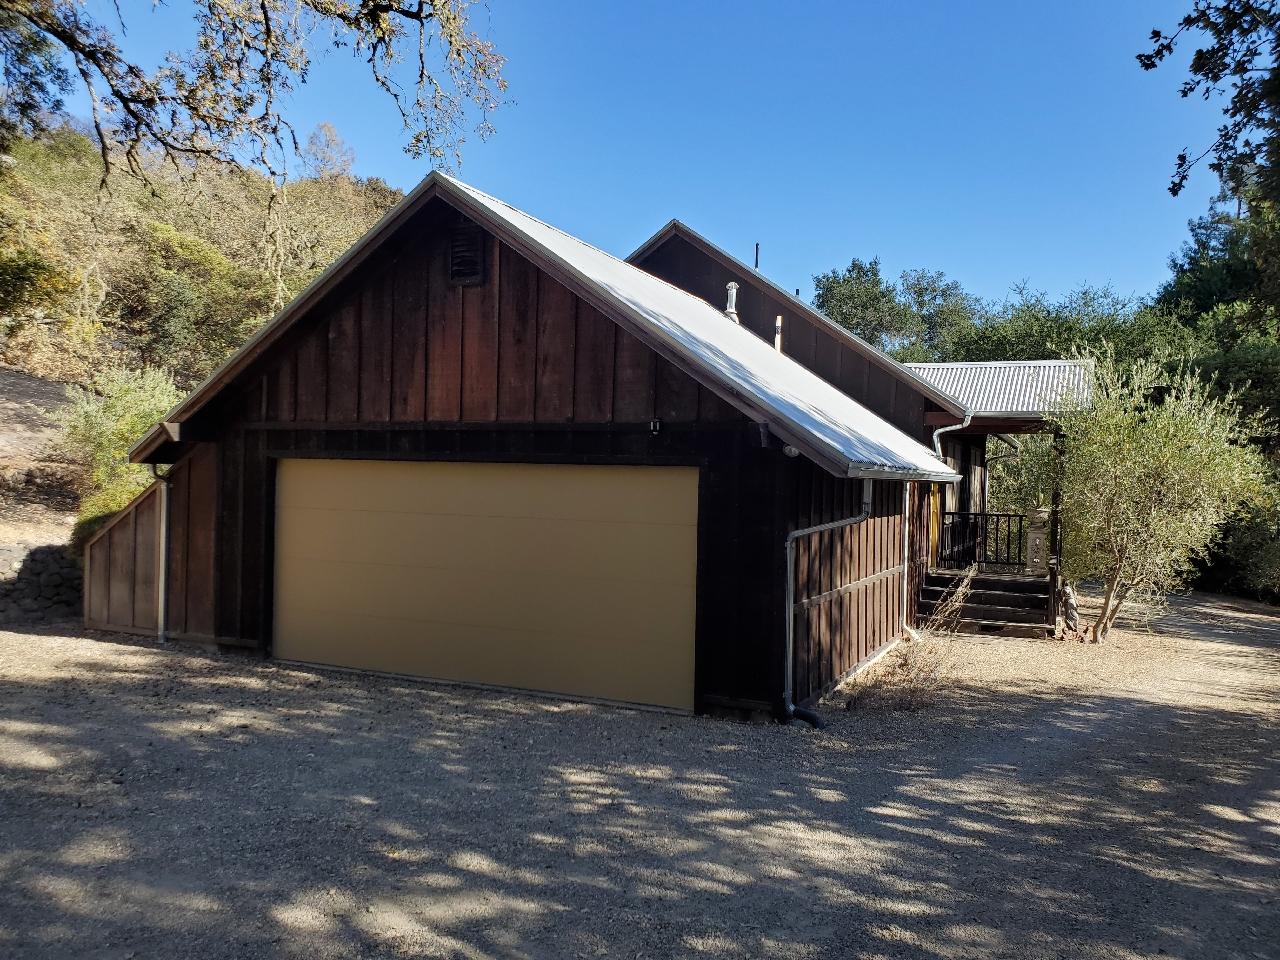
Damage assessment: no_damage